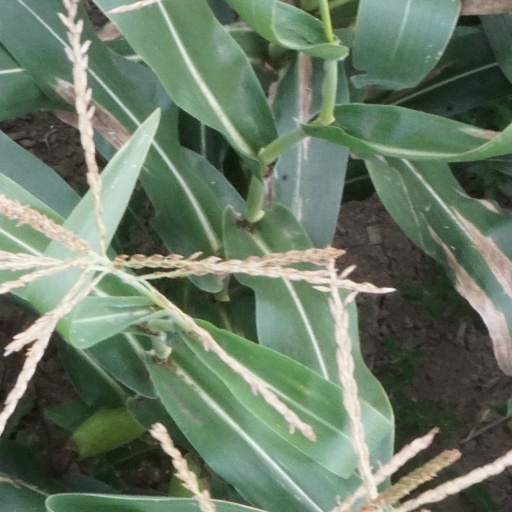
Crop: maize; corn